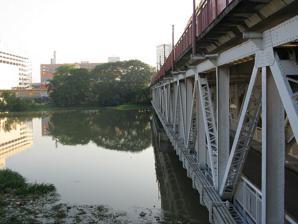
Building: Kota Bridge, Klang
Country: Malaysia
Year built: 1960
Bridge in Federal Route Federal Route Jalan Jambatan Kota Sungai Klang Bridge Jambatan Kota, Klang Coordinates 3°02′45″N 101°26′48″E / 3.045892°N 101.44672°E / 3.045892; 101.44672 Carries Motor vehicles , Pedestrians Crosses Klang River Locale Federal Route 2 Federal Route 5 Jalan Jambatan Kota Official name Kota Bridge, Klang Maintained by Malaysian Public Works Department (JKR) Klang Majlis Perbandaran Klang (MPKlang) Characteristics Design Double-decked truss girder Width 22 feet (6.7 m) Longest span 1,438 feet (438 m) History Designer Government of Malaysia Malaysian Public Works Department (JKR) Constructed by Malaysian Public Works Department (JKR) Opened 1961 Location Kota Bridge, Klang or Jambatan Kota, Klang is the first double-decked bridge in Malaysia .  It is located over the Klang River in the city of Klang , Selangor .  The longer upper deck was built for motorised vehicle traffic, while the shorter lower deck was used for pedestrians and bicycles only.  The bridge originally had a span of 1,438 feet (438 m), but part of the bridge has been removed to allow for the construction of a new bridge alongside it. The upper deck has been converted to a public space and no longer permits automobile traffic, but the lower deck is still open to pedestrians, bicycles and motorcycles. History A bridge, the Belfield Bridge, originally served the town of Klang, but was bombed during the Japanese invasion in the Second World War . After the war, three bridges were used temporarily to cross the river as the Belfield Bridge could not be repaired. In 1951, Crown Agents were sent from London to study the feasibility of constructing a new permanent bridge over the Klang River, from which the idea of a double-decked bridge emerged. The bridge was constructed between 1958 and 1960 and it was a reinforced steel truss girder bridge. It was constructed by Dorman Long Engineering Limited, the company that was also responsible for building the Sydney Harbour Bridge in 1932, with piling works by Gammon Messrs (Malaya) Ltd. Its cost was estimated to be £820,000 in 1956. The bridge had a total length of 1,438 feet (438 m) including approaches with a central span of 282 feet (86 m). The bridge was first launched in 1959 by the late Sultan of Selangor , Sultan Hisamuddin Alam Shah . It was originally intended to be named Alam Shah Bridge after the sultan, but Sultan Hisamuddin decided two weeks before opening that it should be called Kota Bridge (" kota " means "city") after the Bukit Kota Palace. The bridge was completed in 1960 and officially opened in 1961 by Almarhum Sultan Salahuddin Abdul Aziz Shah in conjunction with his coronation as the ninth Sultan of Selangor. Due to increasing traffic, two new bridges were built, the first one built near the Kota Bridge. In the 1990s, due to the high capacity traffic with the upgrading of the Federal Highway Route (Klang - Kuala Lumpur) into six lane carriageway toll highway, a further bridge was constructed directly next to Kota Bridge from 1991 to 1993. The double-decked bridge was closed to traffic and the new concrete bridge with six lane carriageway was built beside the original double-decked bridge. The north end of the Kota Bridge was removed to allow the new bridge to be built, but about 300m of the bridge remained. Usage View from upper deck of bridge, now serving as a public space The bottom deck is a pedestrian walkway bridge while the top deck was originally used as a motor vehicle bridge. The top deck has been closed to traffic when a new bridge was built alongside it, while the bottom deck continues to be used as a bridge for pedestrians, bicycles and motocycles.  In the 1990s, the top deck of bridge was renovated into public space called Dataran Jambatan Kota (Kota Bridge Square). The bridge has been used a film location for the Malaysian production Sangkar as well as for commercials. An attempt to have the bridge gazetted as a national heritage site was launched in 2019. See also Federal Route 2 References